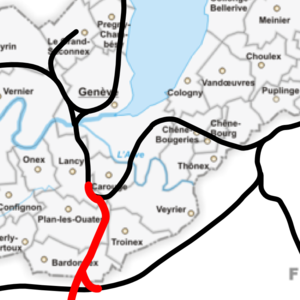
Le CEVA, acronyme de « Cornavin - Eaux-Vives - Annemasse », désigne la transformation et l’extension d’une liaison ferroviaire dans le canton de Genève et la Haute-Savoie, mise en service en décembre 2019. Elle relie Genève à Annemasse en contournant le centre-ville de Genève par l'ouest et le sud-est et constitue la colonne vertébrale des transports publics régionaux en permettant la mise en place du Léman Express.